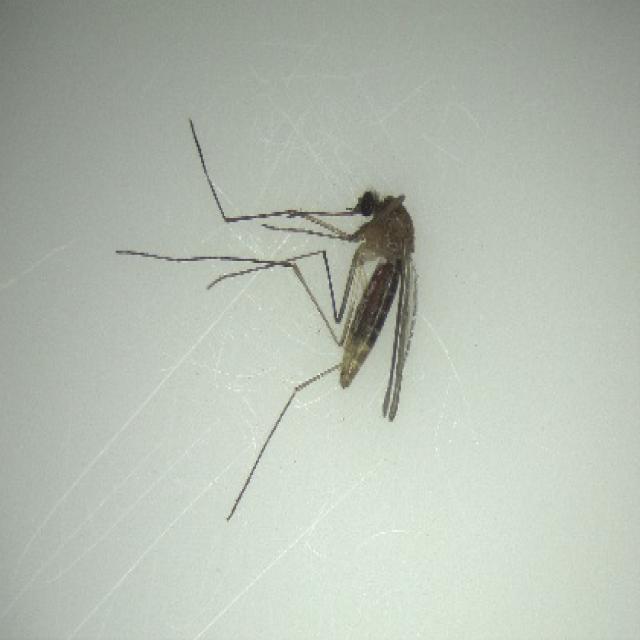
Species: culex_pipiens